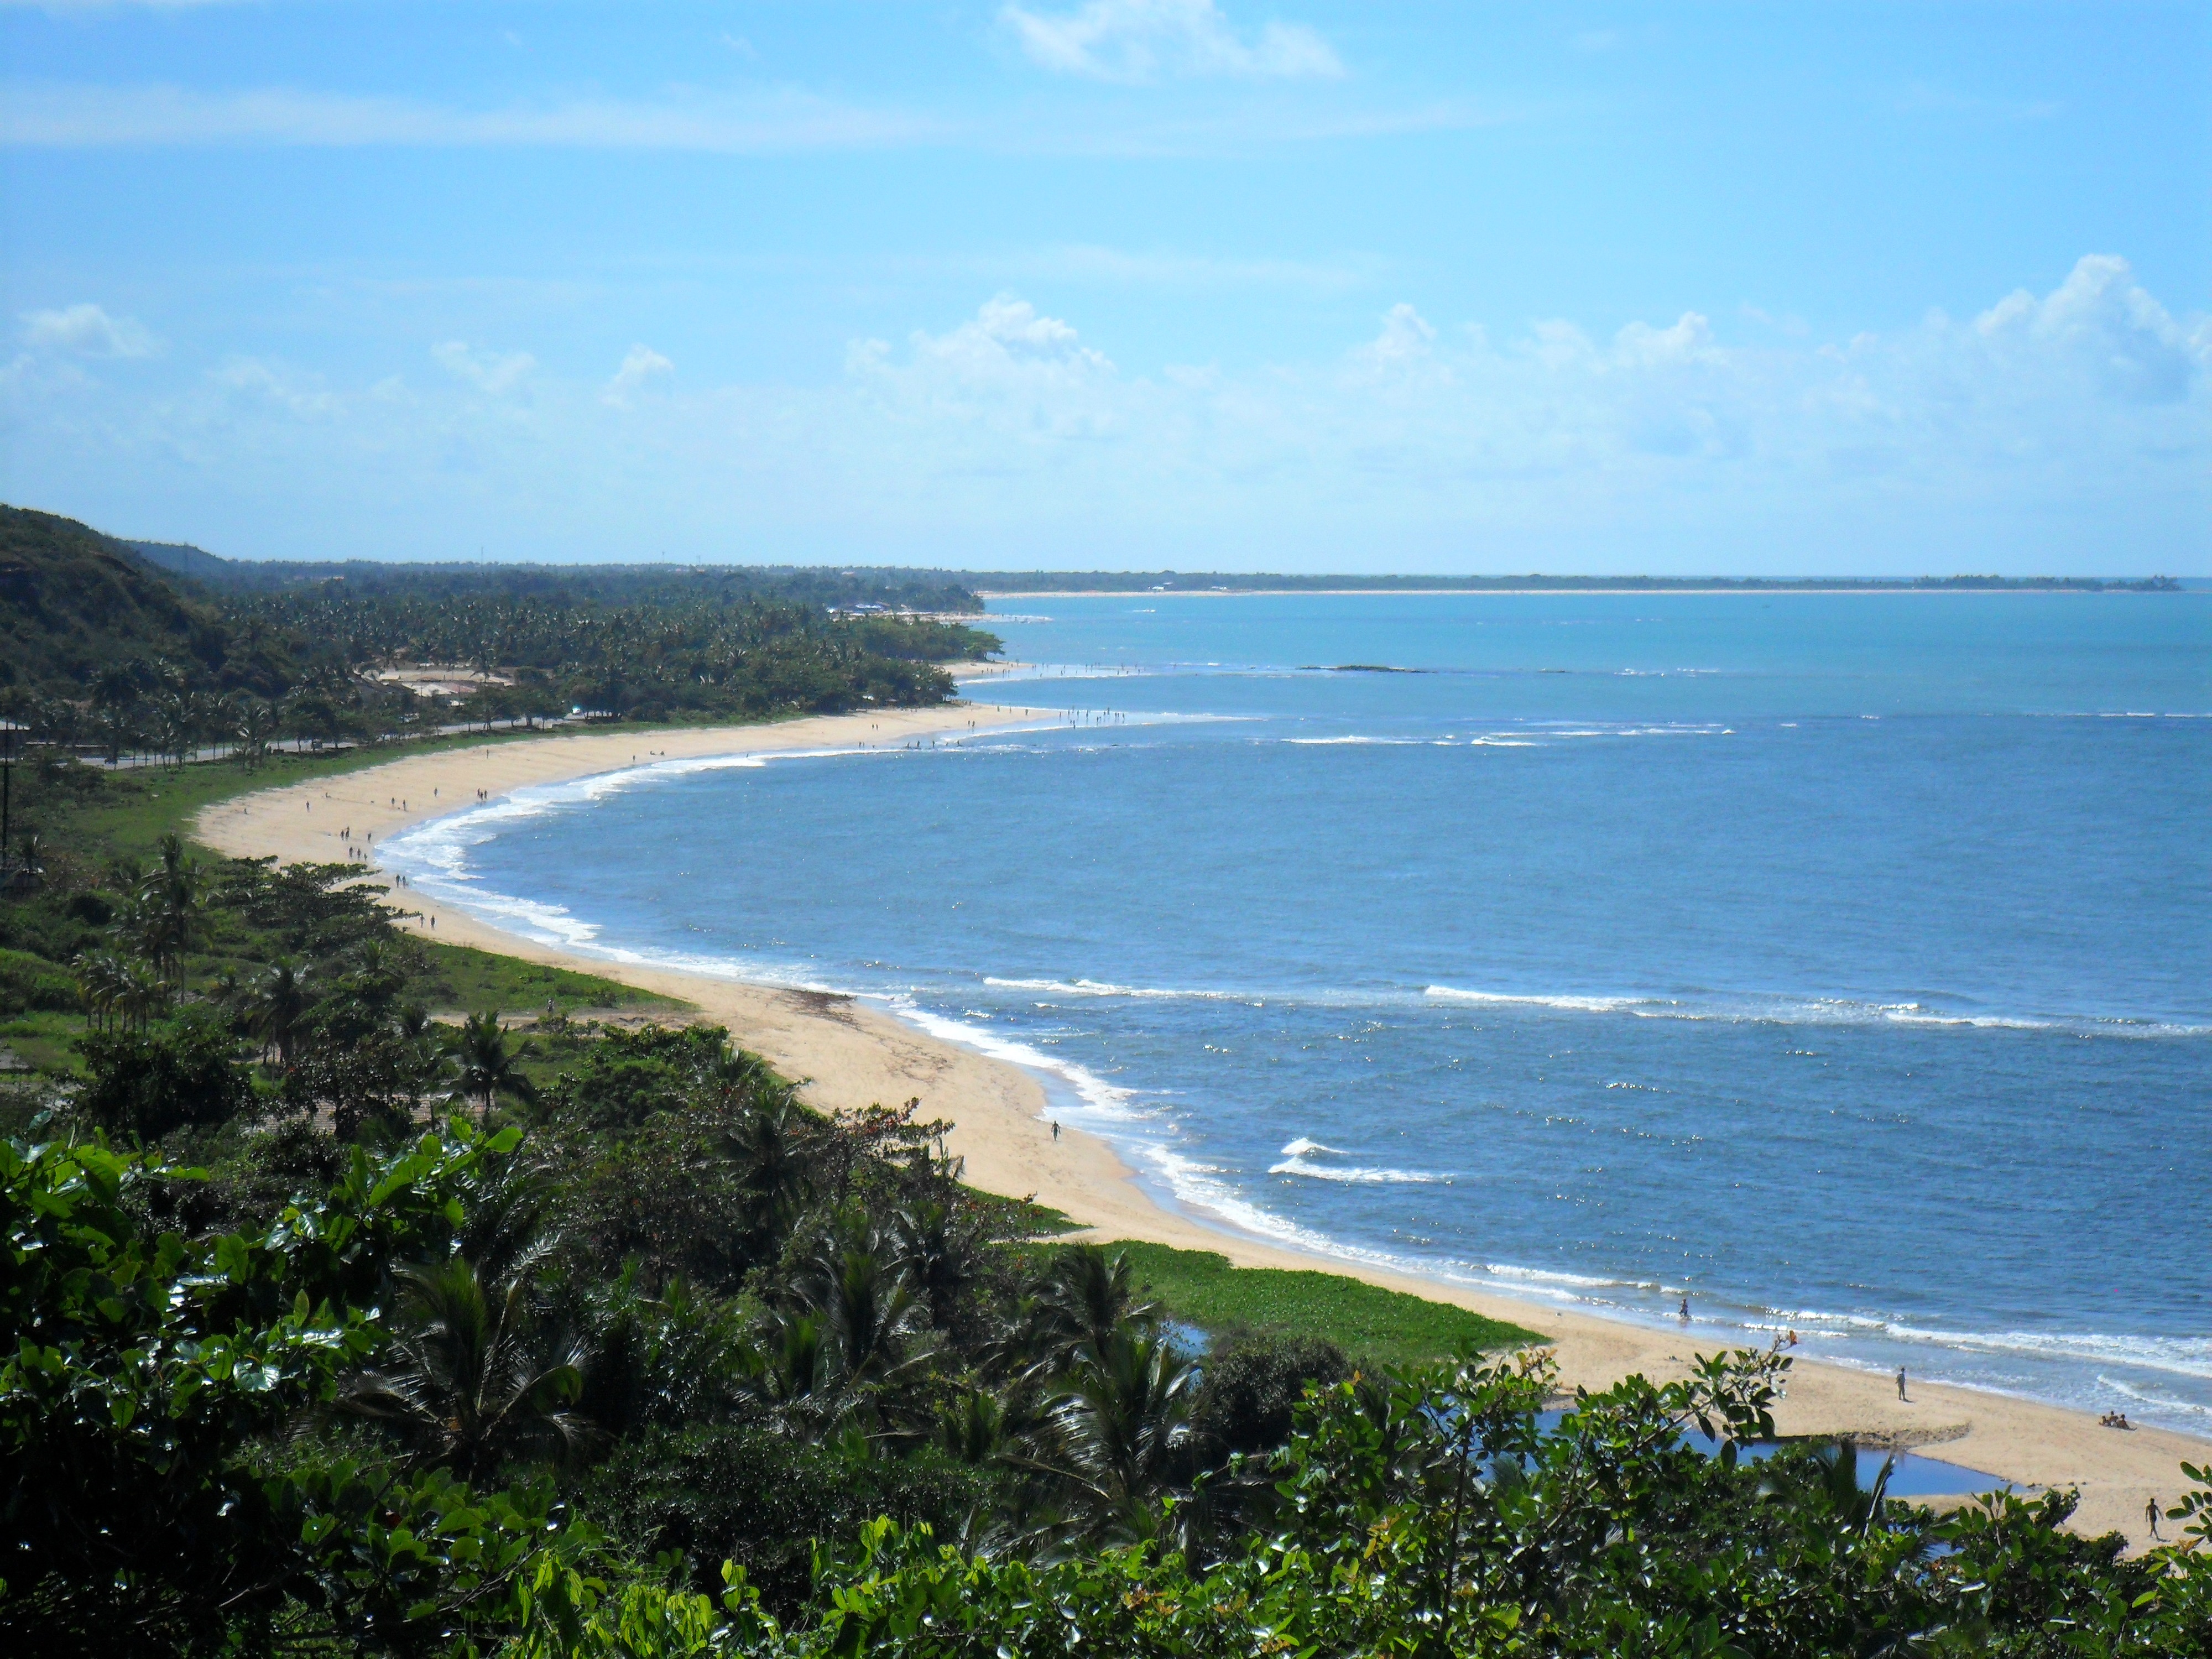
beach, landscape, sea, coast, ocean, shore, vacation, cliff, cove, bay, terrain, body of water, bahia, cape, islet, landform